Fort Clinch

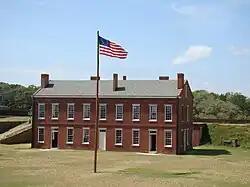
Fort Clinch

This site was first fortified in 1736 by the Spanish, when they held colonies in Florida. From 1736, various nations to control the territory have garrisoned and fortified this site to protect the entrance to the St. Marys River and Cumberland Sound.